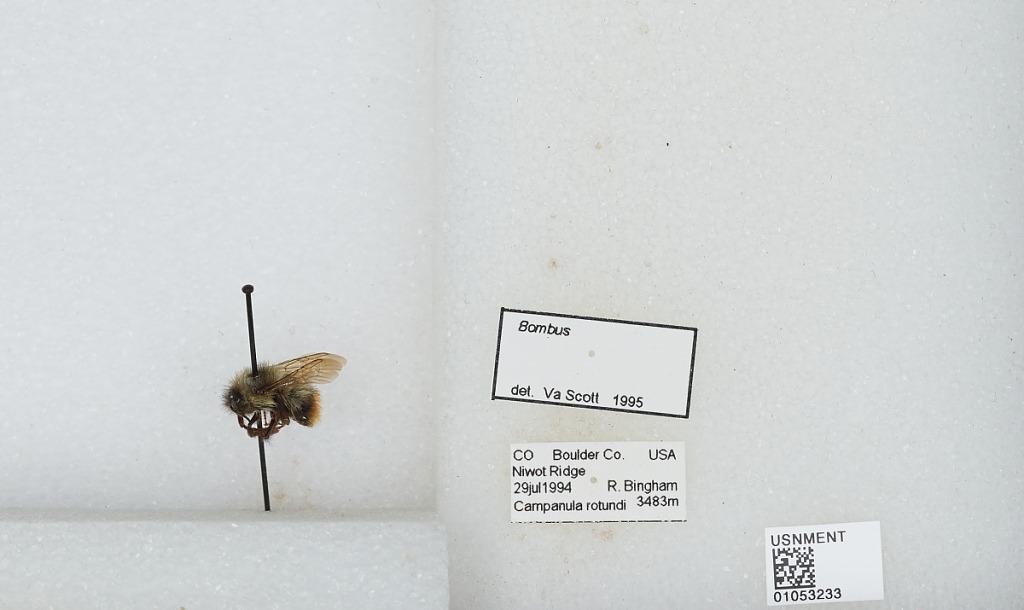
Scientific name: Bombus sp.
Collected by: R. Bingham
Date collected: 1994-7-29
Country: United States
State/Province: Colorado
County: Boulder
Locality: Niwot Ridge
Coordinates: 40.0597, -105.617
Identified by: Scott, Va.